Jane Novak

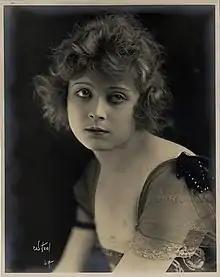
Novak, c. 1922

Jane Novak (born Johana Barbara Novak; January 12, 1896 – February 3, 1990) was an American actress of the silent film era.